Morgarten (band)

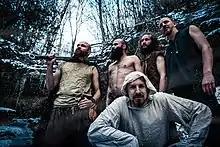

Morgarten is a band of folk – black metal founded in Neuchâtel, Switzerland in 2005. The band performed in many European countries alongside in particular Finntroll, Wind Rose and Slechtvalk.